Apollo

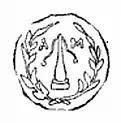
Illustration of a coin of Apollo Agyieus from Ambracia

In classical times, his major function in popular religion was to keep away evil, and he was therefore called "apotropaios" ("averting evil") and "alexikakos" ( "keeping off ill"; from v. + n. ). Apollo also had many epithets relating to his function as a healer. Some commonly used examples are "paion" ( literally "healer" or "helper") "epikourios" ("succouring"), "oulios" ("healer, baleful") and "loimios" ("of the plague"). In later writers, the word, "paion", usually spelled "Paean", becomes a mere epithet of Apollo in his capacity as a god of healing.